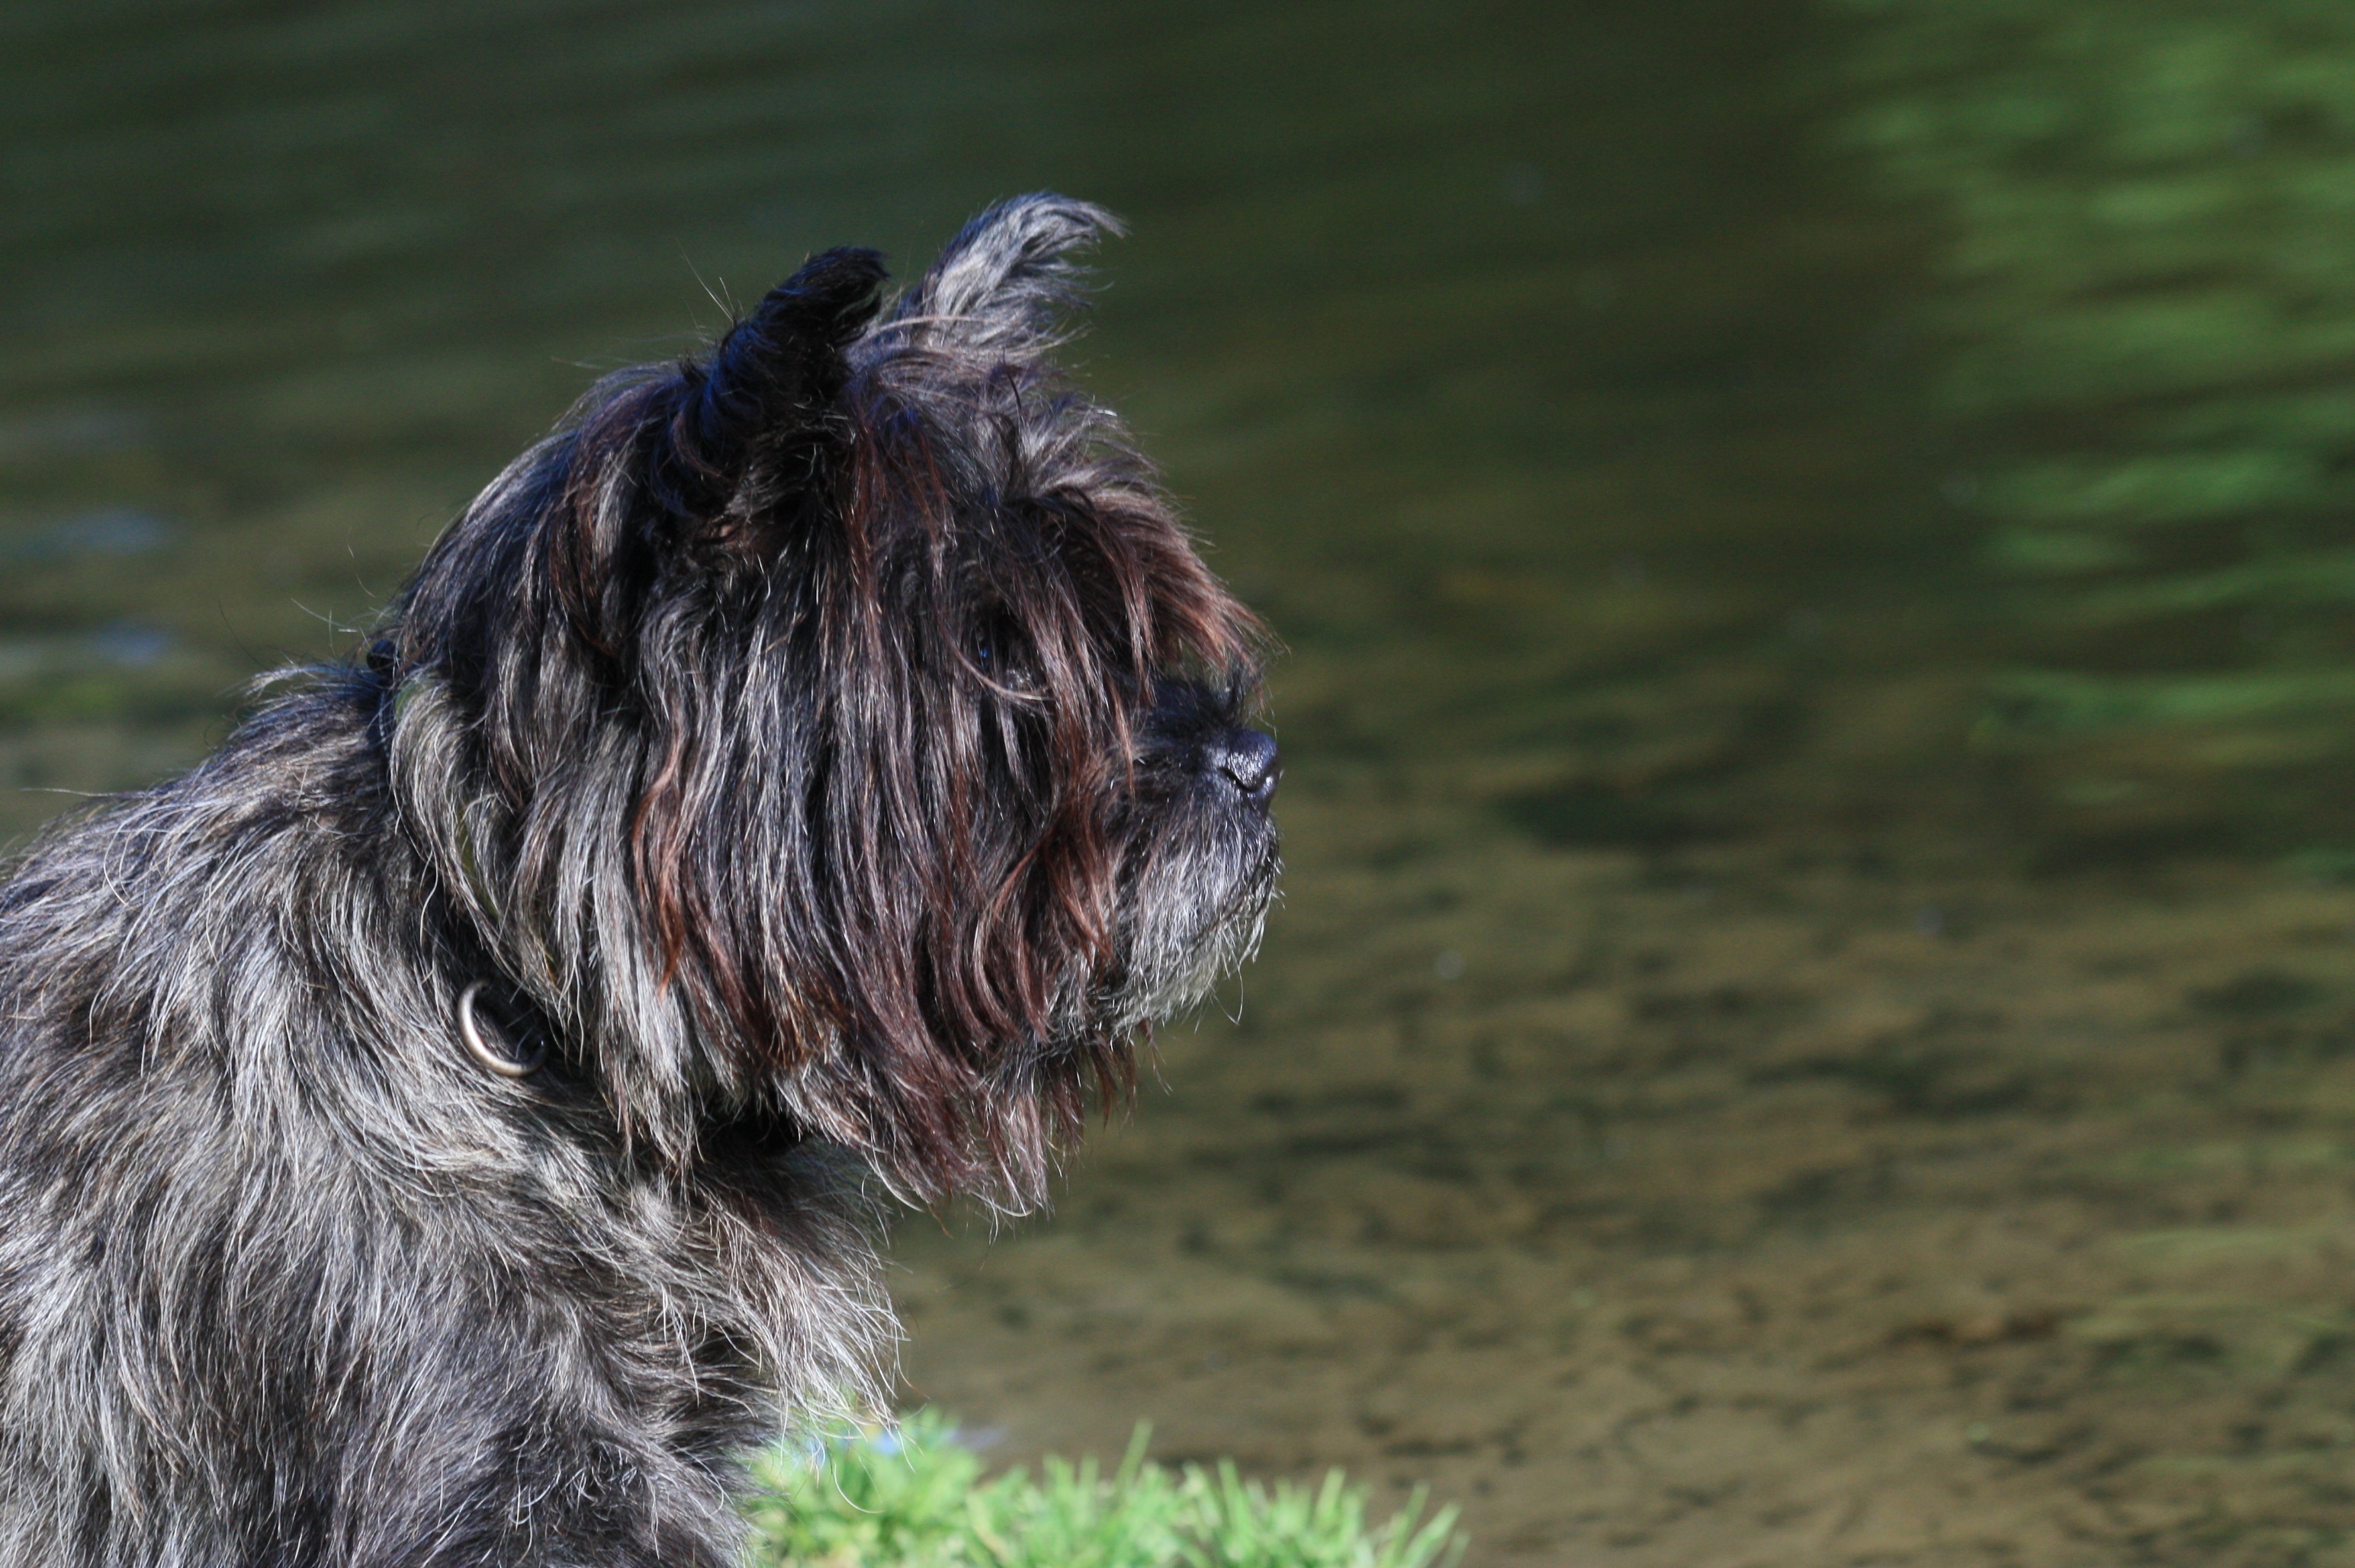
forest, dog, mammal, vertebrate, dog breed, terrier, vigil, tibetan terrier, dog like mammal, bouvier des flandres